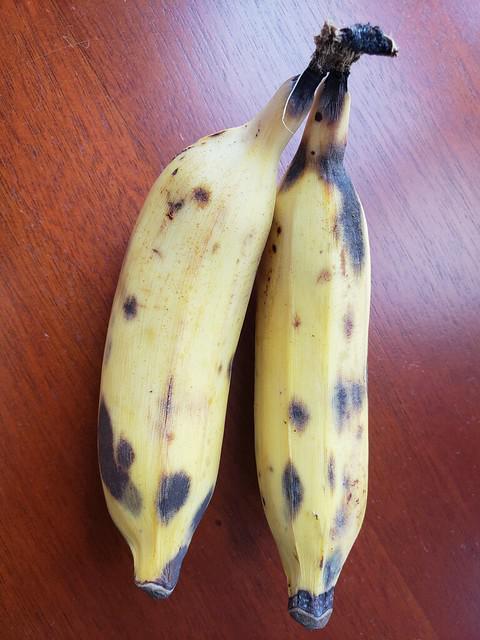
Plant: Banana
Disease: banana anthracnose